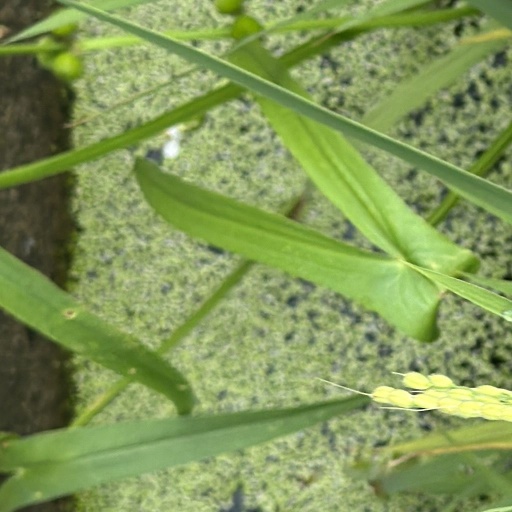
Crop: rice